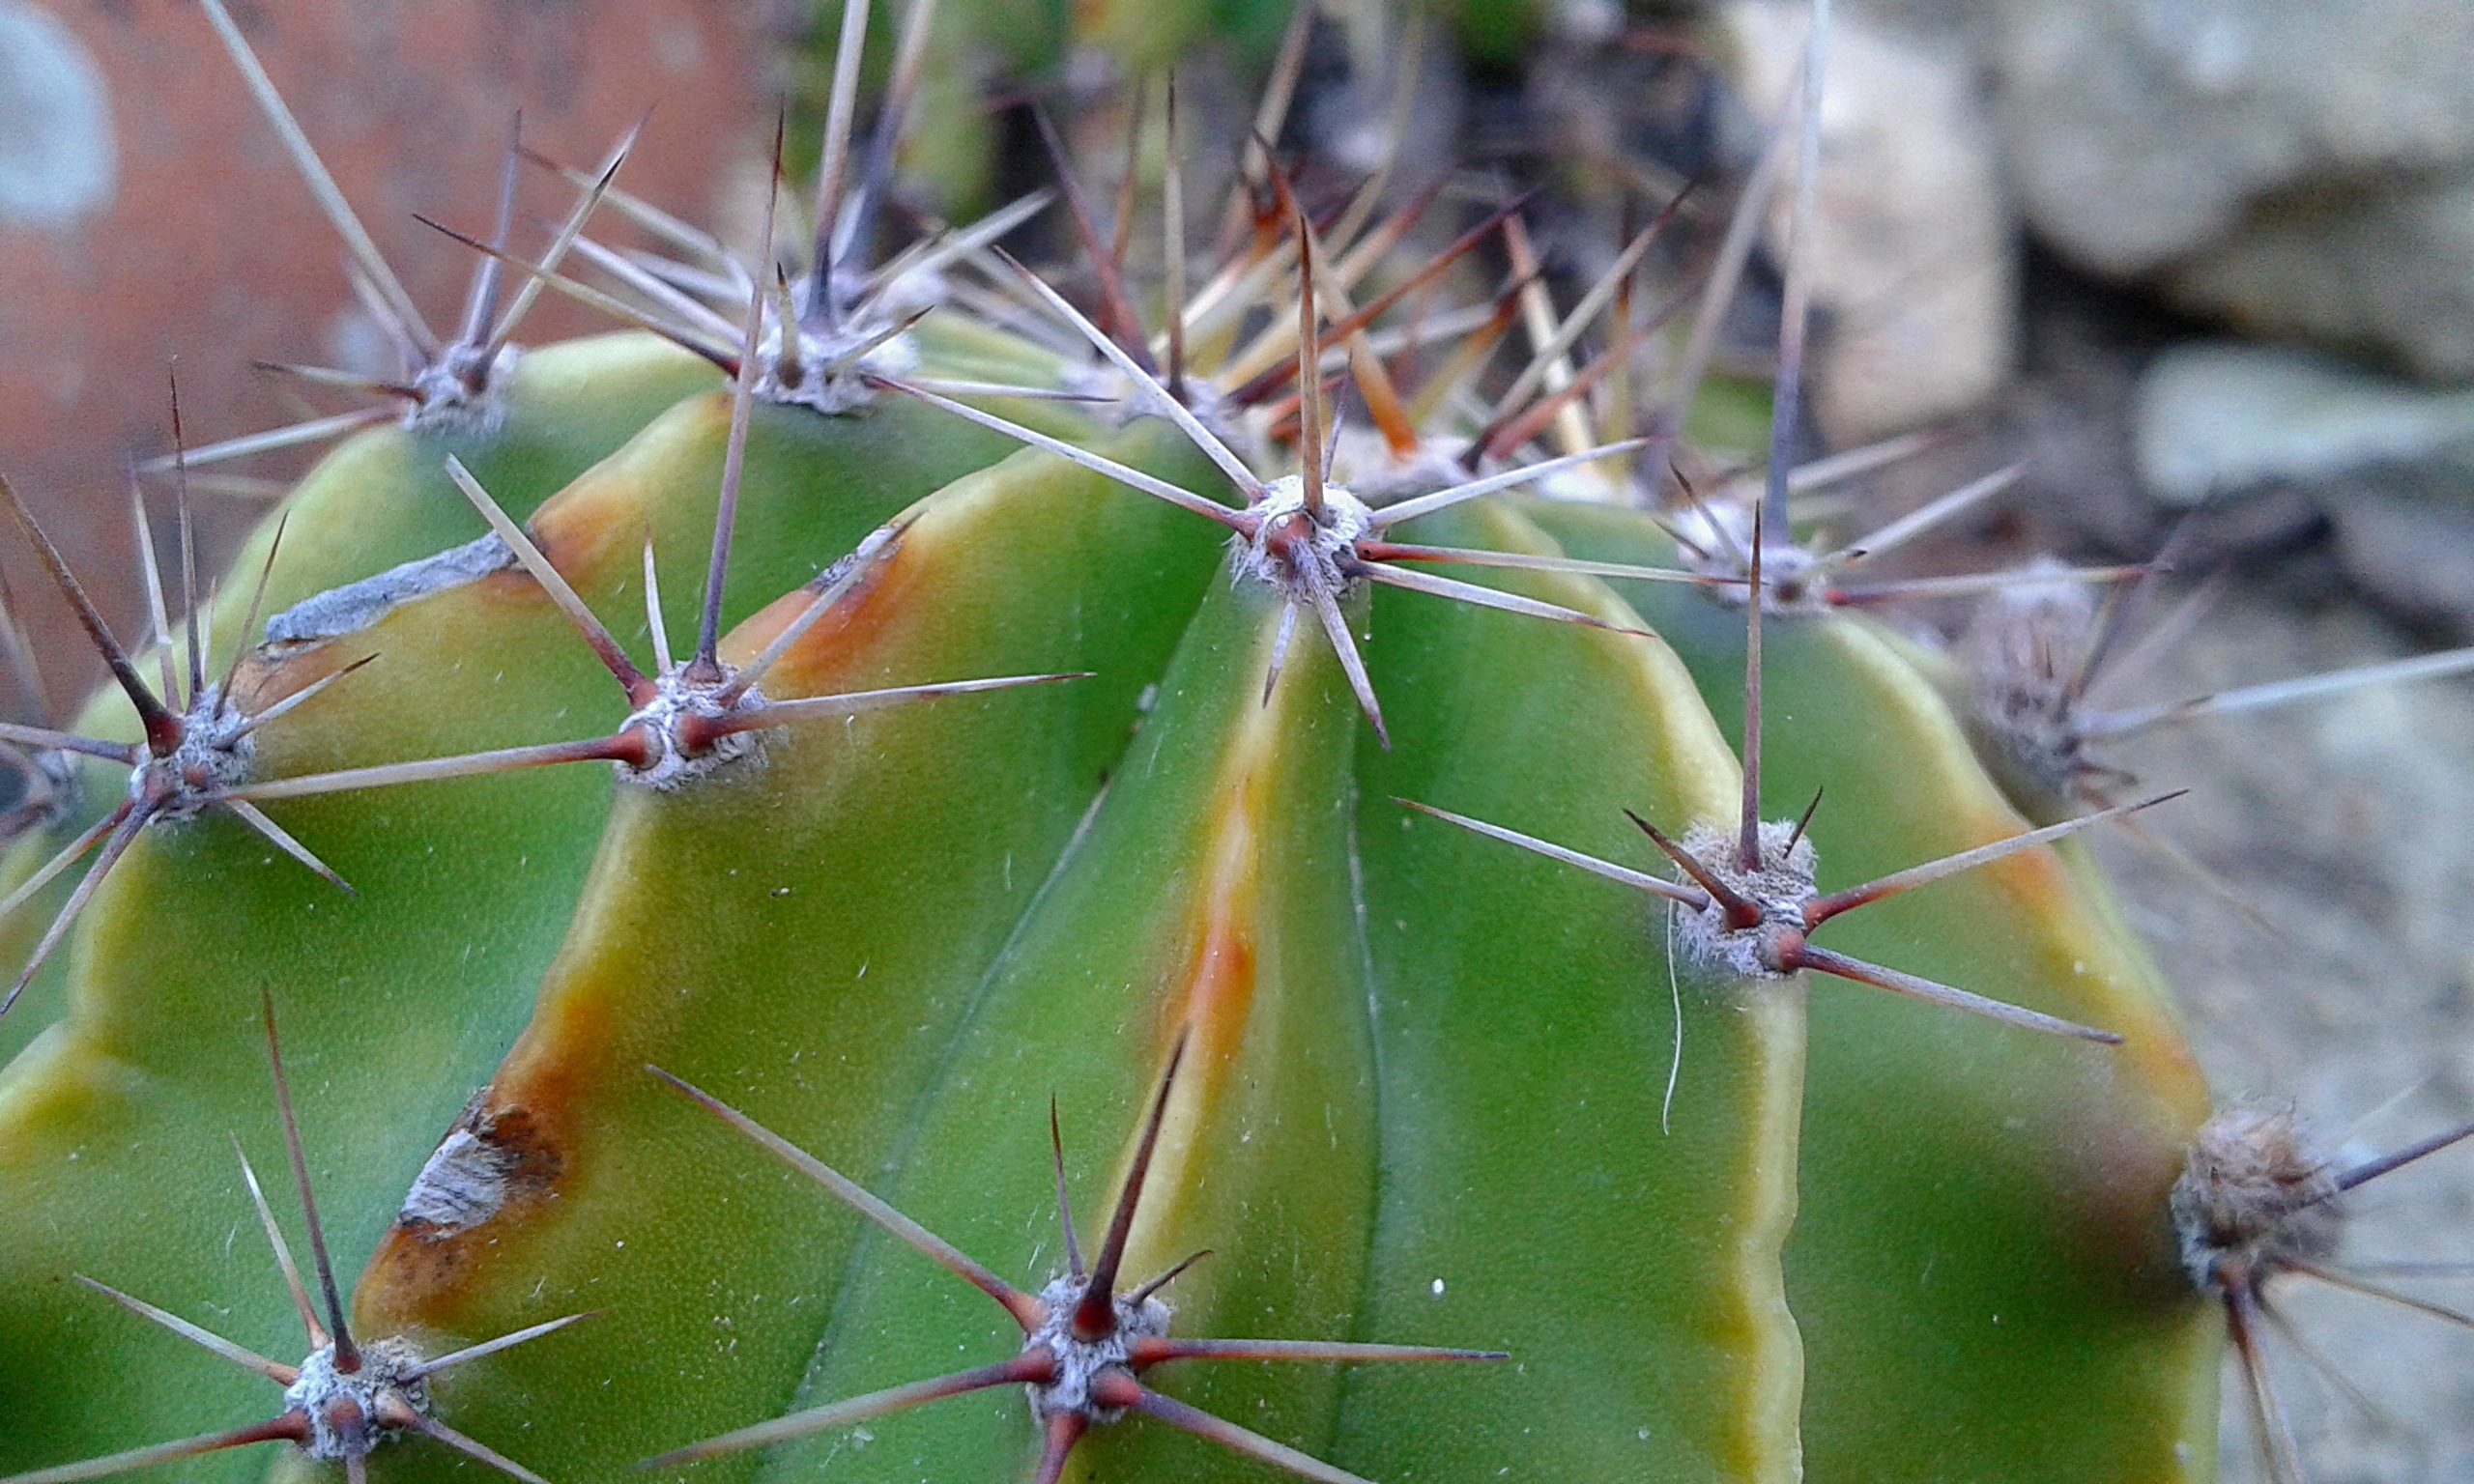
cactus, plant, desert, flower, green, botany, flora, fauna, thorns, caryophyllales, skewers, macro photography, thorny, flowering plant, prickly pear, plant stem, land plant, thorns spines and prickles, hedgehog cactus, san pedro cactus